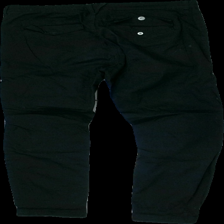
View: back
Type: Trousers
Category: Ladies
Brand: Lindex
Material: 69% Cotton 31% Viscose
Cut: Tight
Size: 38
Season: All
Price range: <50
Recommended usage: Export
Description: Black trousers